Holes Bay

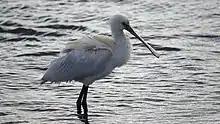
Spoonbill in Holes Bay

Holes Bay is a tidal inland lake which lies to the north of Poole Harbour. It is a designated harbour quiet area. The exit to the bay is a narrow gat between Lower Hamworthy and Poole Old Town, and runs past the RNLI lifeboat station and part of Poole Quay before entering Poole Harbour itself. Spanning the inlet are two bridges: Poole Bridge and the newer Twin Sails Bridge, opened in 2012. Access to Holes Bay for vessels with a draft greater than is only possible when the bridges are lifted, which occurs at several fixed times daily and sometimes on request. The new bridge is intended to help reduce traffic jams by ensuring at least one bridge is open to vehicular traffic at any one time.